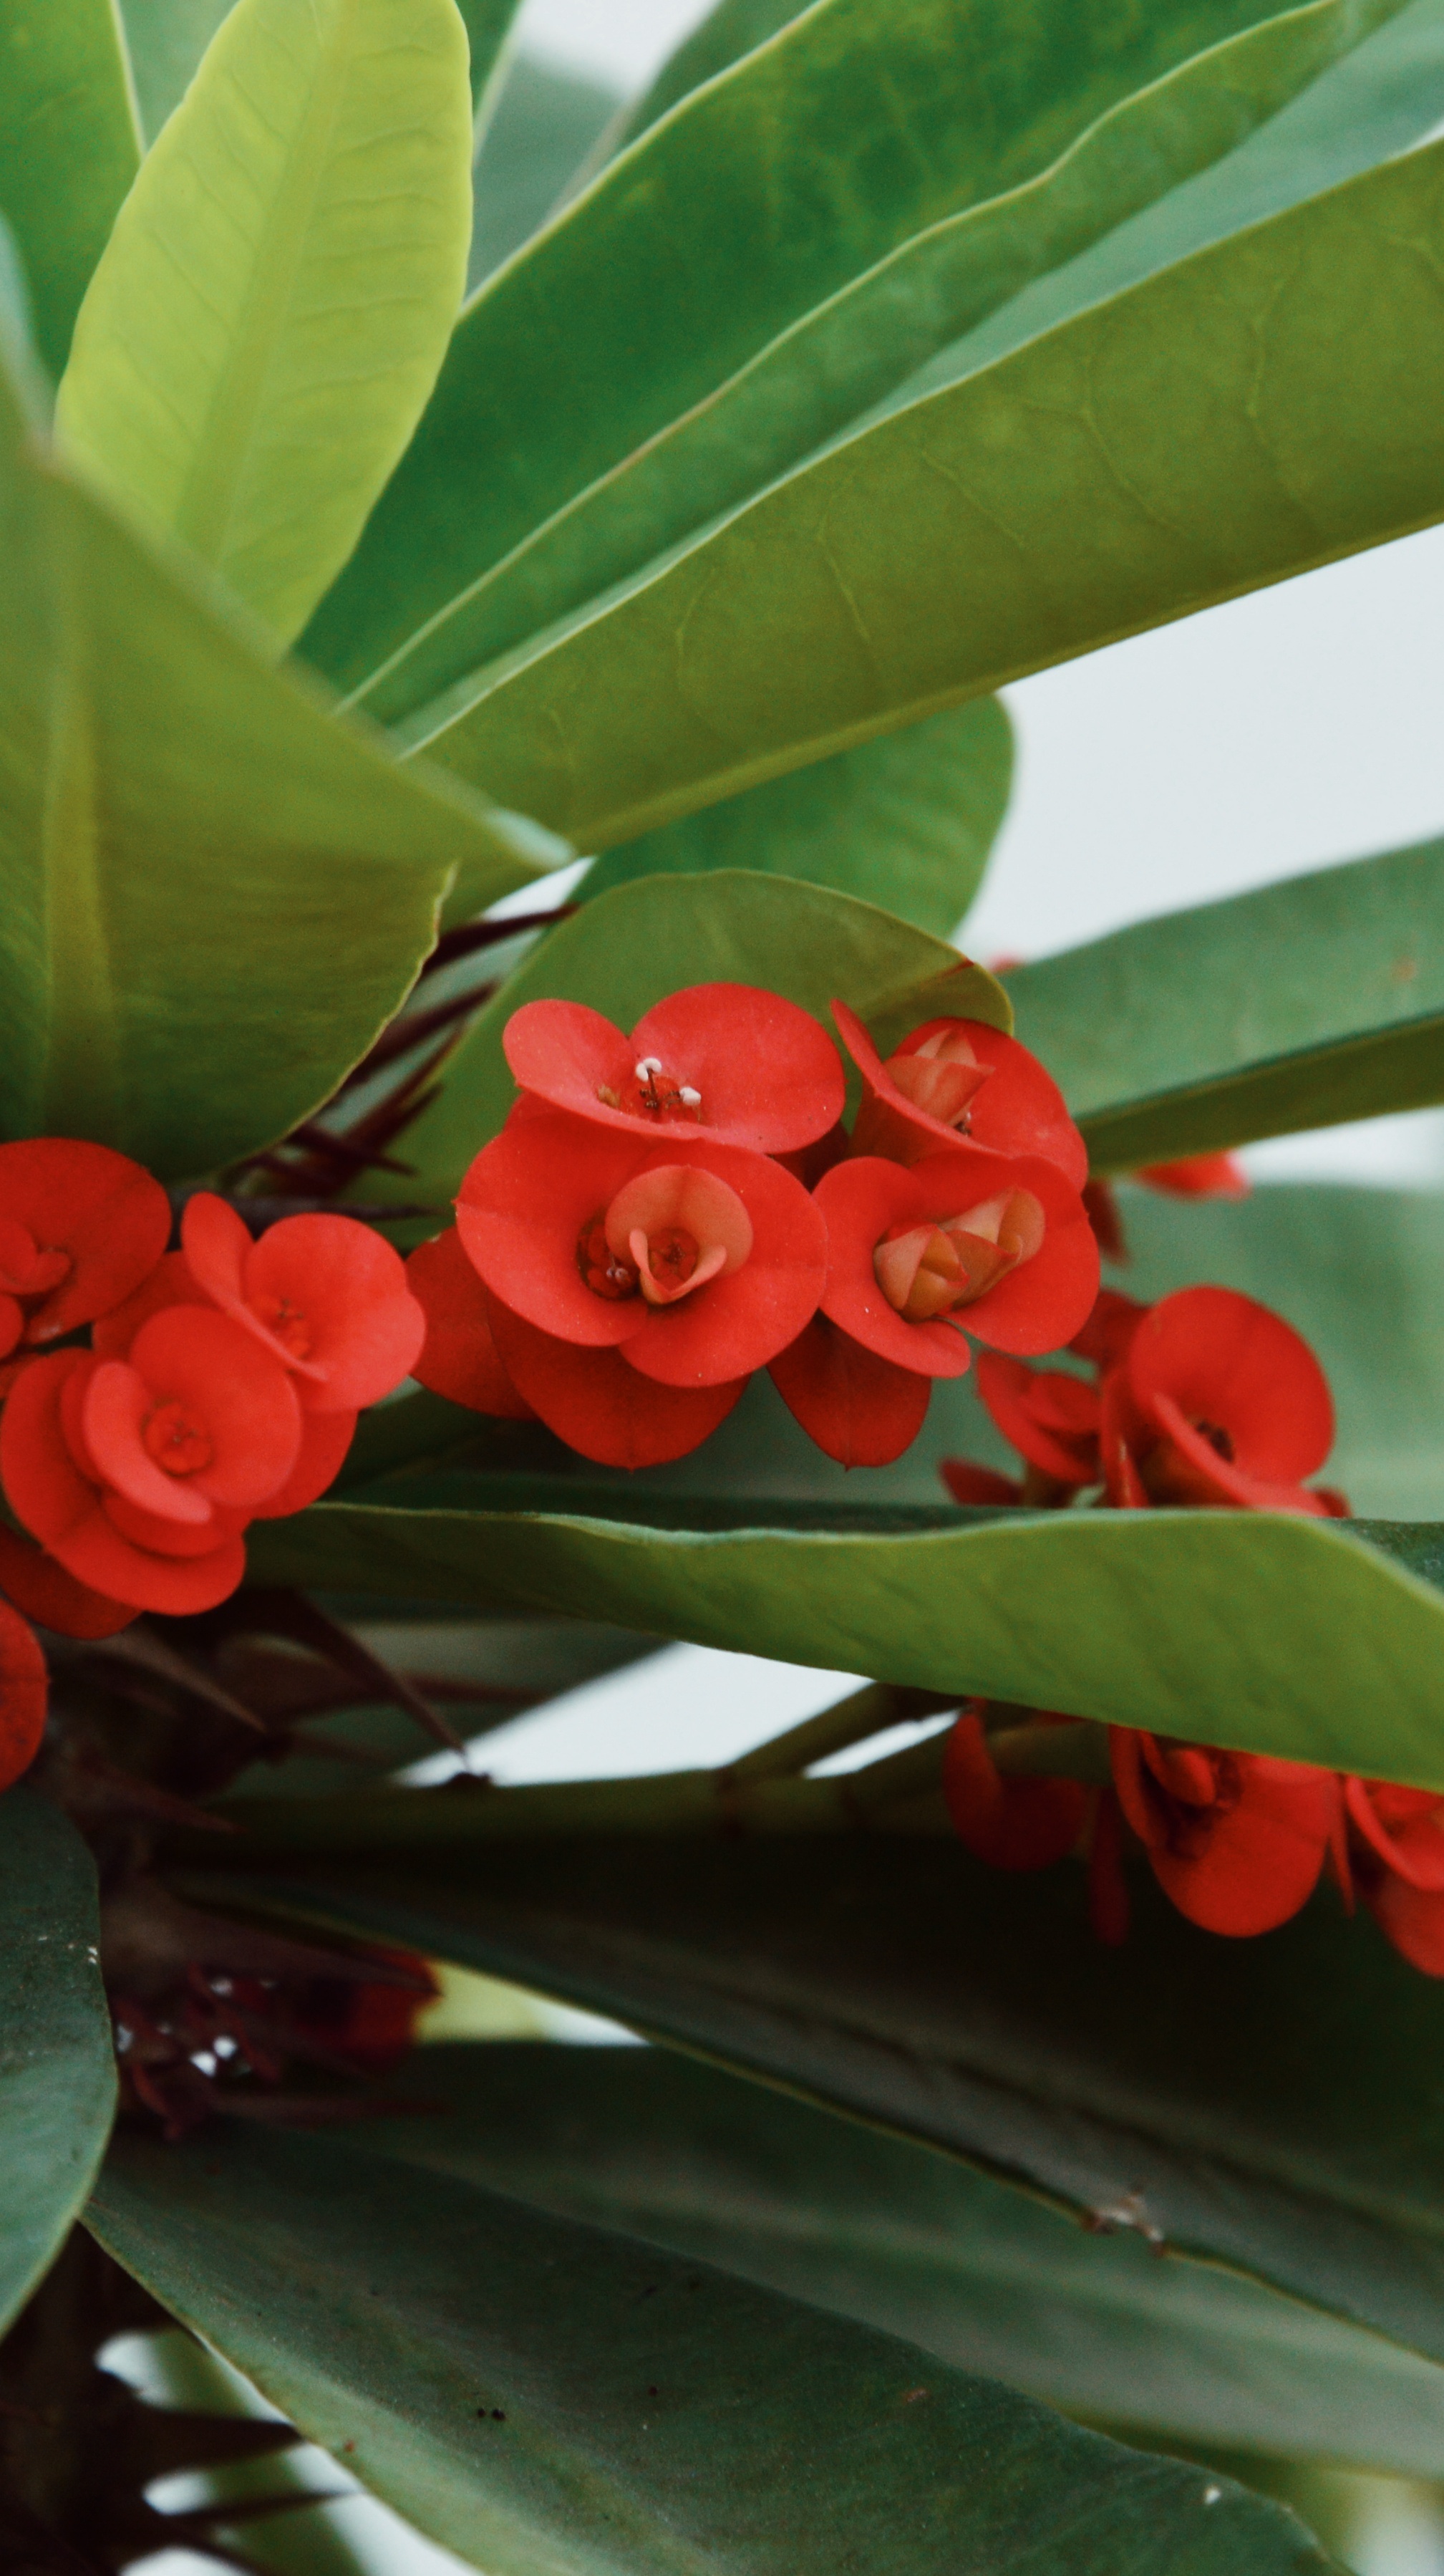
blossom, plant, leaf, flower, petal, green, red, botany, flora, close up, floristry, macro photography, flowering plant, plant stem, land plant